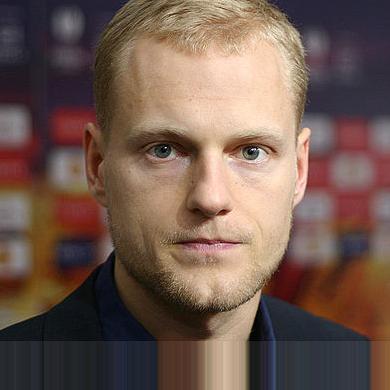
Age: 27